Brian Leonard (speedway rider)

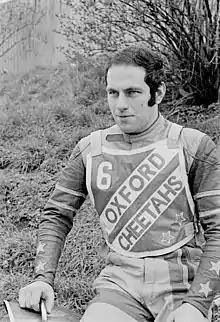

Brian John Leonard (born 19 February 1946) is a former motorcycle speedway rider from England.